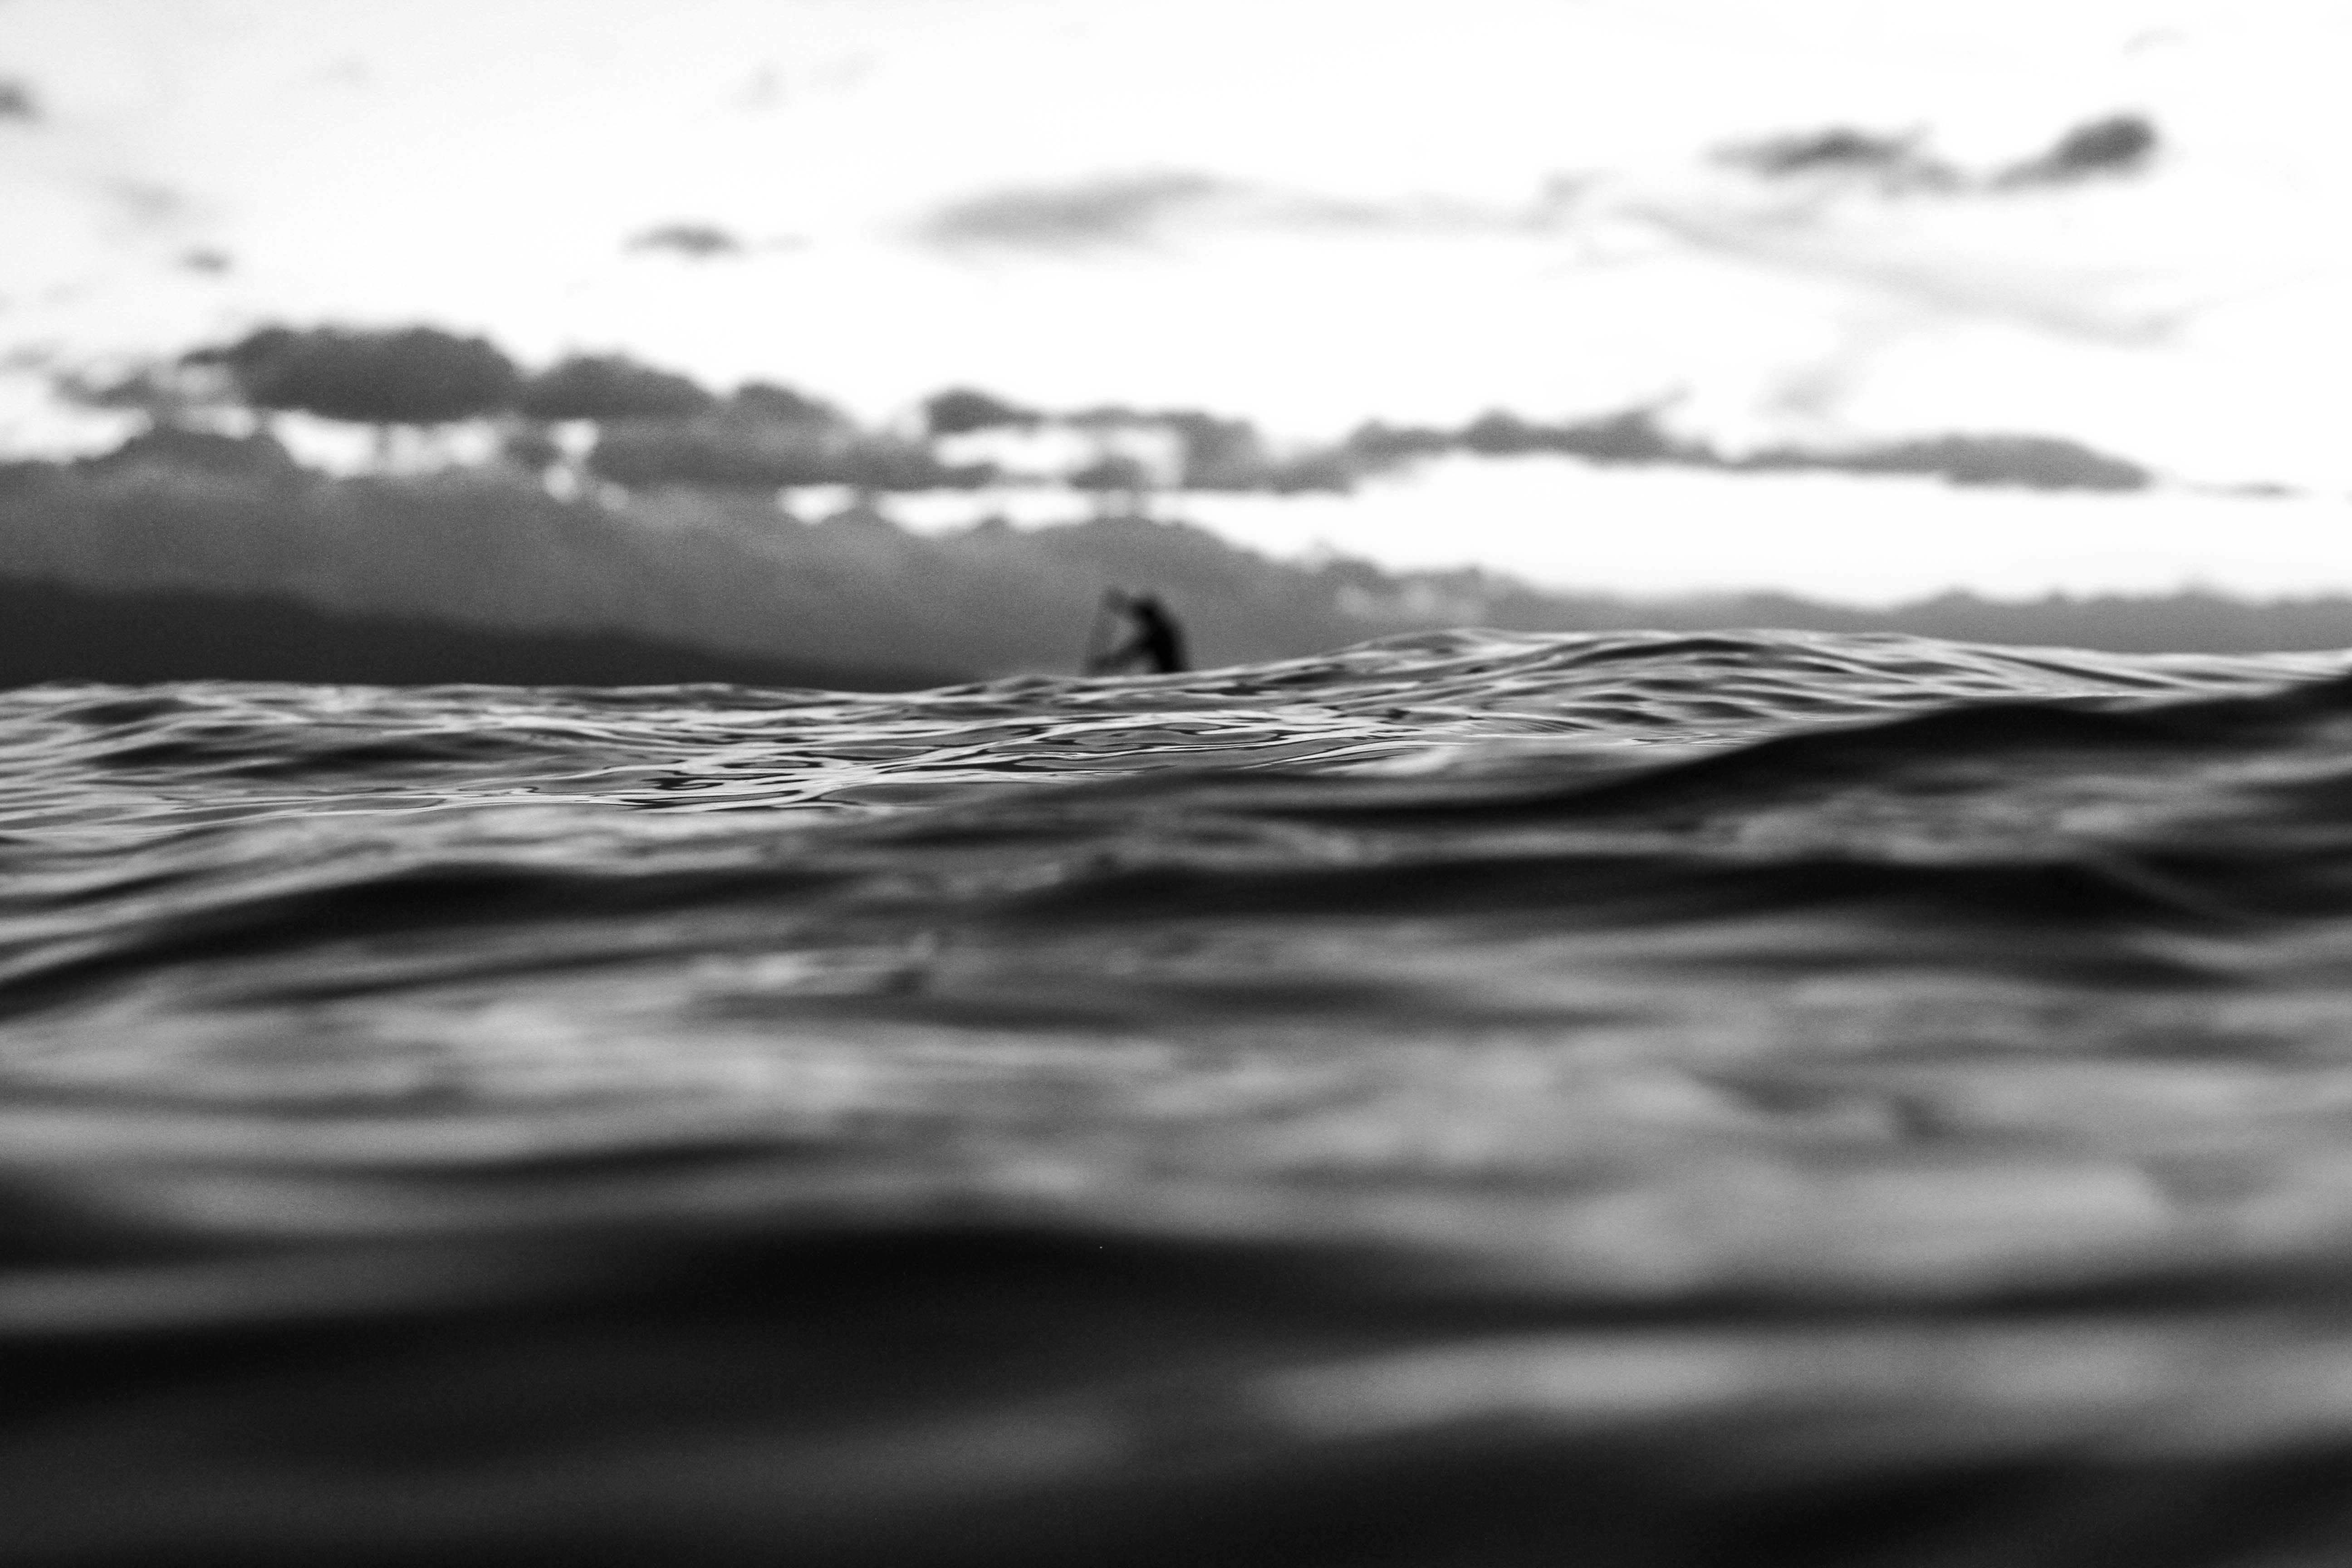
sea, coast, ocean, black and white, photography, wave, monochrome, monochrome photography, wind wave